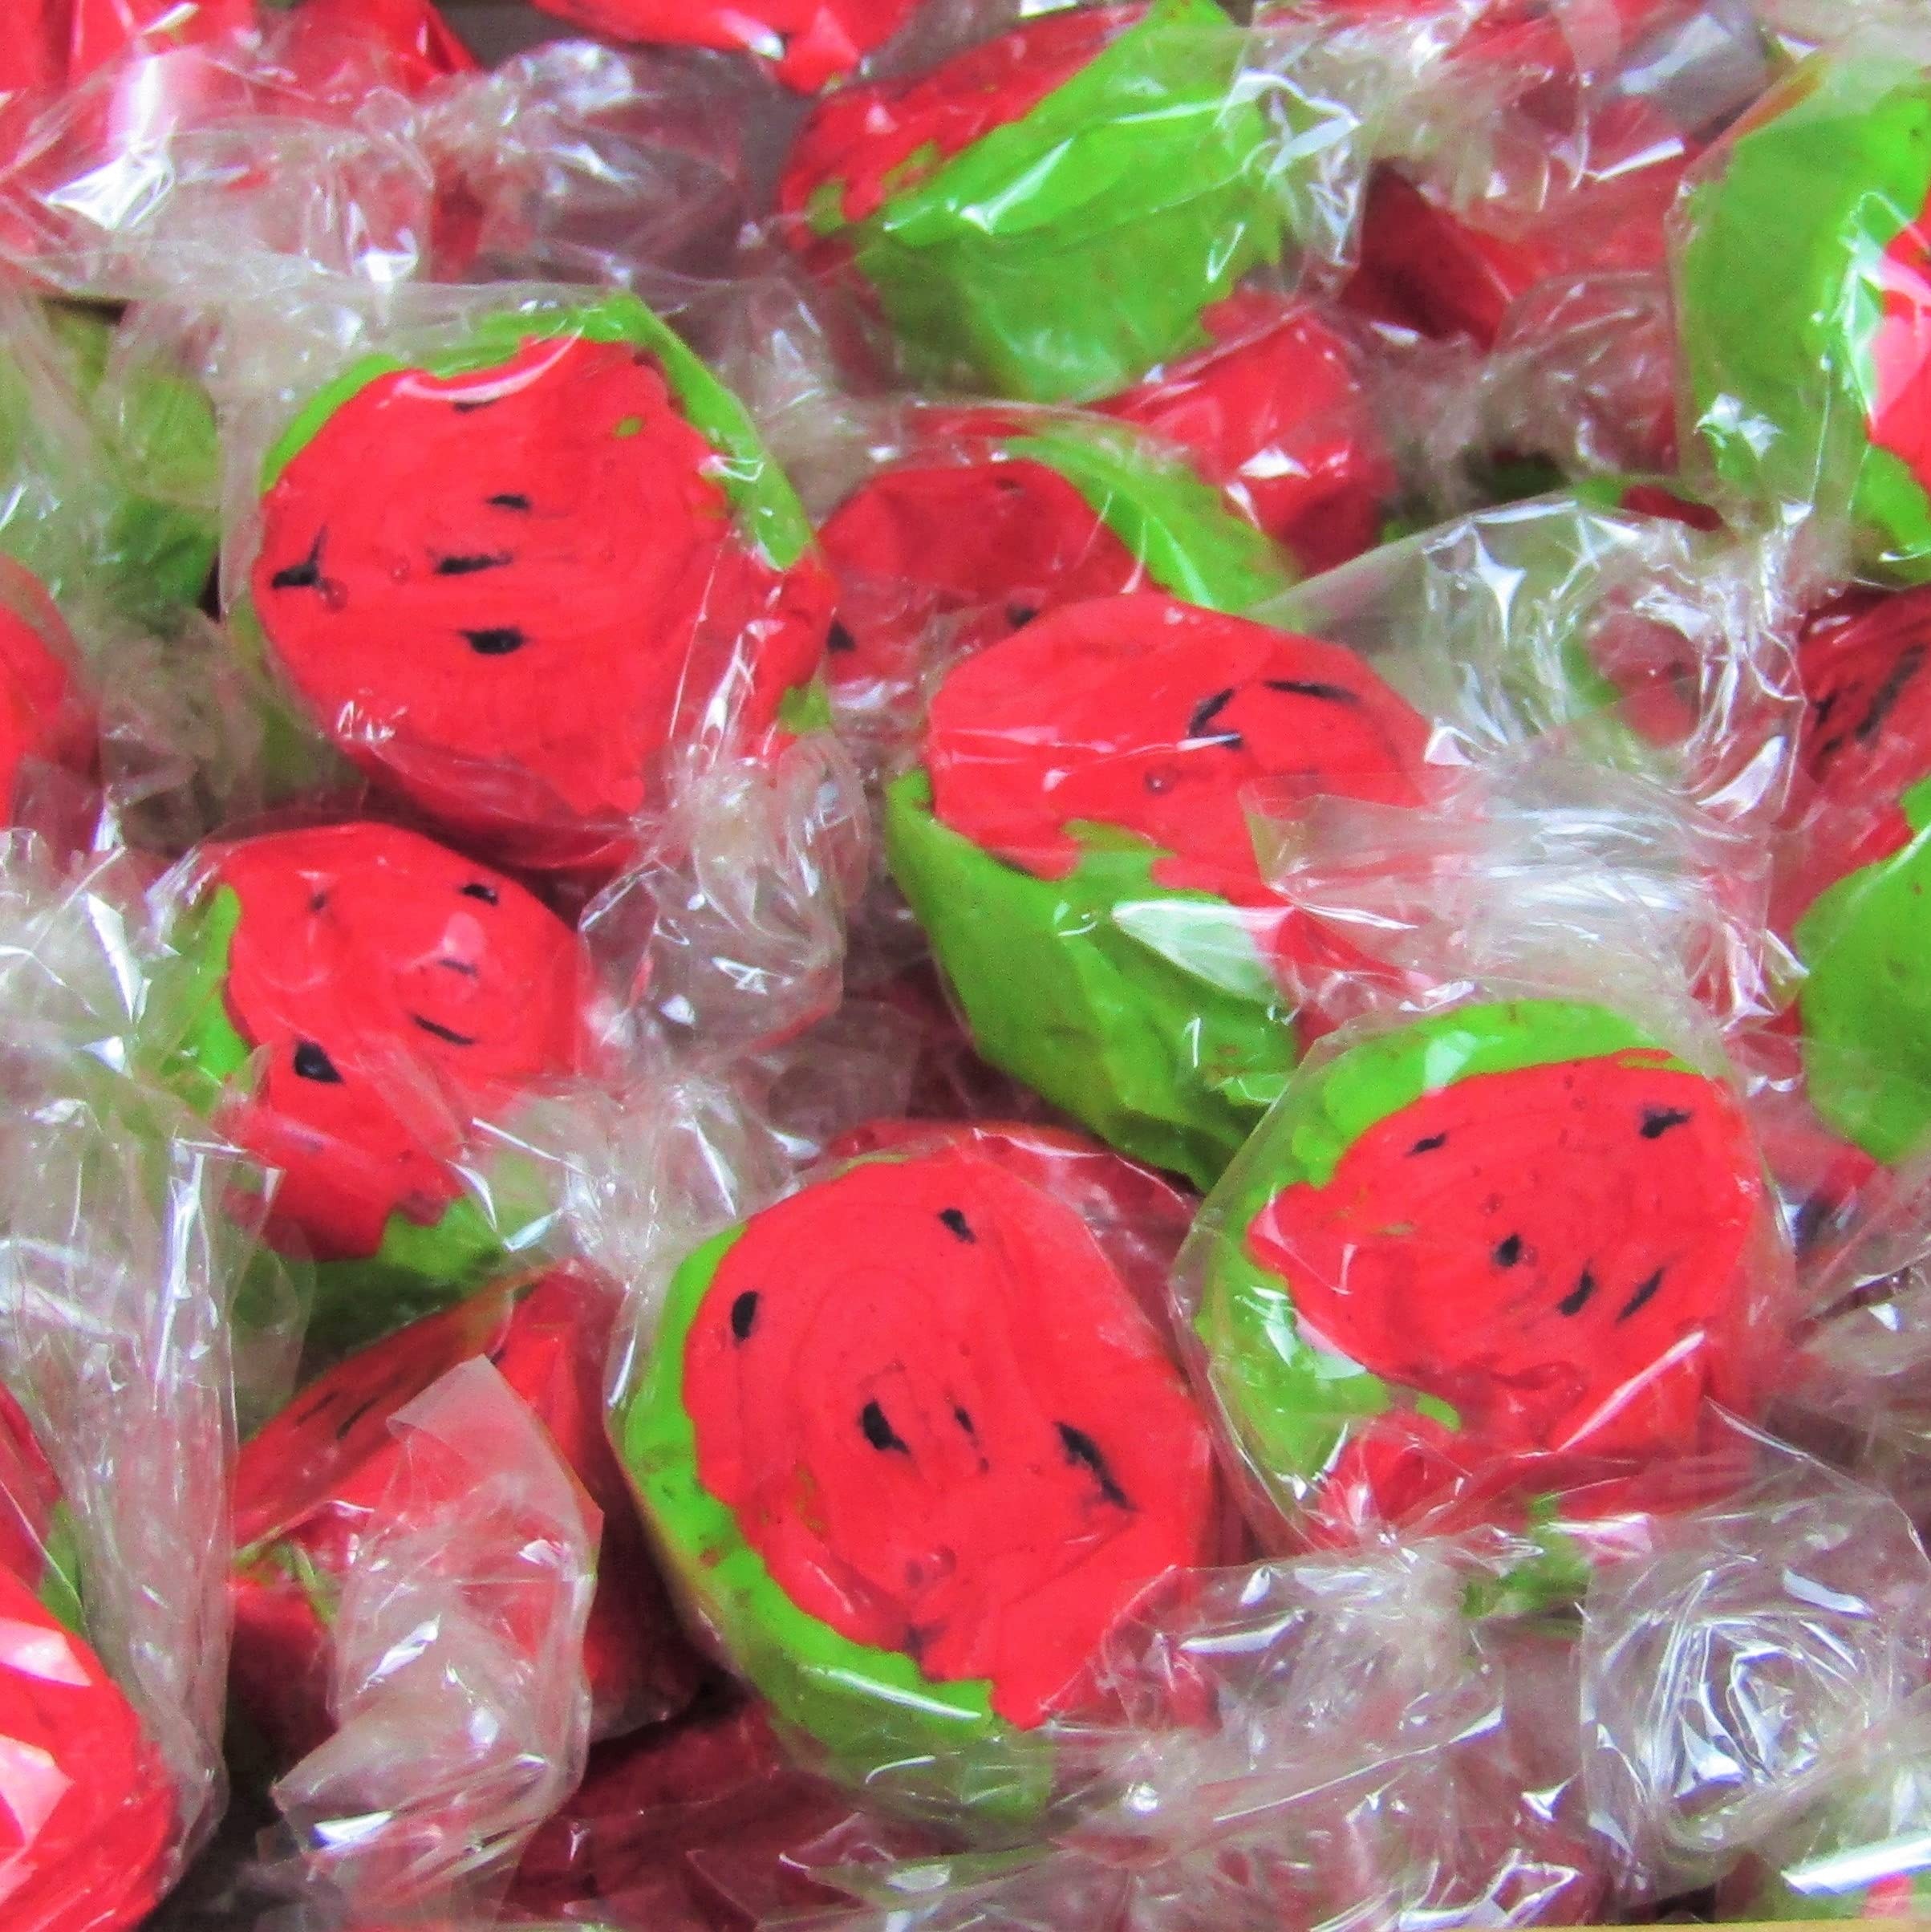
Item Name: Gourmet Red Strawberry Flavored Taffy Chews by Its Delish, 8 Oz Bulk Bag – Chewy Fluffy Individually Wrapped Sweet & Juicy Soft Candy Taffies -Certified Kosher
Bullet Point 1: 🍓 PERFECT TREAT STRAWBERRY TAFFY – Its Delish 8 Oz Bulk Bag soft strawberry toffee (taffy) is for all, LOVES candy so when Strawberry Taffy also comes for Treat or Christmas gifts. Our naturally extracted fruits chew sure won't disappoint! Go ahead, gift them some amazing candy this Holiday season; your taste buds will "go Strawberry" when you treat them to our Soft Strawberry Taffy Chews. Try all our flavors; we are sure they will love it and you.
Bullet Point 2: 🍓 SOFY & FLUFFY TOFFEES – Our Soft Strawberry Taffy is also known as the "After You Eat Treat," so our kids can enjoy one after every meal, up to three per day, for clean teeth and a healthier smile. Enjoy the soft, gooey, and chewy texture and delicious flavors with no guilt, Gluten-free, dairy-free, natural, and mom-approved. Our goal is to provide the most flavorful, true-to-life varieties of soft, whipped-style taffy. With over maximum flavors, you are sure to find the taffy you love.
Bullet Point 3: 🍓 YOUR FAVORITE STRAWBERRY TAFFY – Its Delish Strawberry Taffy 8 Oz Bulk Bag is favorite among the dentists, teachers, and parents. Ideal for schools, dental and health care offices, and families who love to smile. These healthy treats are perfect for everyone, and great rewards or prizes for young children. Healthy Strawberry Taffy with a mission to make you smile, whether that's reliving childhood or offering better things for our kids.
Bullet Point 4: 🍓 HEAVENLY RED THEMED CANDY – It's Delish Taffy is not sugar-free but will contain smile friendly natural ingredients that are good for your teeth too. The variety pack contains Strawberry flavor individually wrapped taffies. You can try our delicious taffy treats & you can use them as a treat. Try our other colors and flavors, blueberry, green apple, yellow banana, peppermint and tutti frutti! - Approx. 18 Taffies/Per 4 Ounces.
Bullet Point 5: 🍓 YOU ARE MUCH VALUABLE – It's easy to spread the love & share the square with your friends or throw some in your pocket or bag to enjoy either. We cherish your involvement in our brand more than everything else. It is Certified that Its Delish, Dairy-Free, Packaged in the USA non-GMO. No additives or preservatives. If you need our help or need to ask something, reach out to us. Our help group will be glad to support you and guarantee that you are 100%.
Product Description: <p></p><b>Soft Red Strawberry Taffy Chews, 8 Oz Bulk Bag</b> <p></p>Our soft strawberry flavoured taffy chews are sweet, chewy, and full of flavor. They are made in-house by our Strawberry Taffy experts and are individually wrapped. Try our Strawberry flavor. They'll be appreciated by kids and adults alike stock up for your pantry and upcoming events. A chewier texture meets our bold flavors for a different spin on our long-lasting chews. Each bite turns into a mouthwatering delight with a mildly tangy flavor and ultra-stretchy texture made to savor. With Strawberry Taffy, you are in for an enjoyable treat! Each Strawberry flavored taffy has individually wrapped delicious gourmet taffy. We make sure we always have the best of flavors. Our goal is to provide the most flavorful, true-to-life varieties of soft, whipped style taffy you can find. We are always testing new flavors and adding them to our list every year. Soft Strawberry Taffy flavor is the original, just chewier! Stock up for snacking or a pink themed party! <p></p><b>About It's Delish!</b> <p></p>It's Delish was established in 1992 and is located in North Hollywood, California. It's Delish is a food manufacturer and distributor who produces over 500 gourmet food products including licorice, sour belts, taffies, caramels, Jordan almonds, chocolates, nuts, fruits, trail mixes, spices, and the spice blends. It's Delish also produces organics and all natural products. We give you the opportunity to order from the factory direct!<p></p>It’s Delish! prides itself on the four pillars that are at the foundation of everything we do.<p></p>Innovation Quality Value Service
Value: 1.0
Unit: Count

Price: 14.99